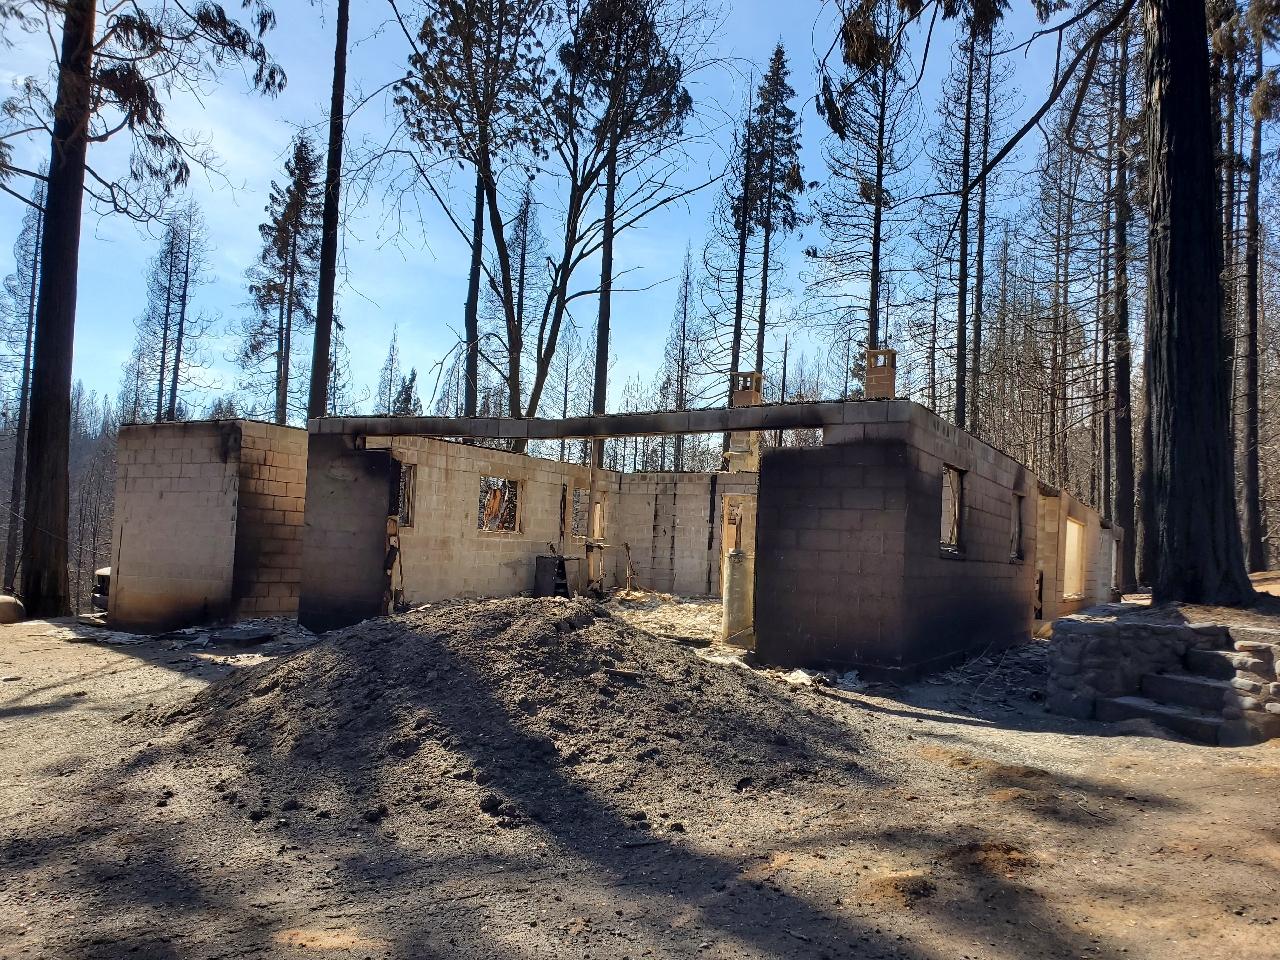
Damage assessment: destroyed